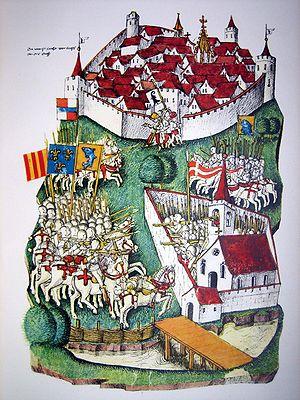
La paix d'Ensisheim est un traité de paix signé entre la Confédération des VIII cantons et la France après la bataille de la Birse. Elle a été signée le 28 octobre 1444 à Ensisheim, près de Bâle.
La Bataille de la Birse, connue aussi sous le nom de Bataille de Saint-Jacques sur la Birse, opposa les Suisses aux Français le 26 août 1444.